Sophie Cave

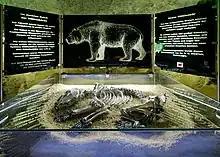

Numerous bones of Pleistocene animals were found in the cave complex, with remains of the cave bear being the largest part. The bears used the Sophie cave during the winter rest to give birth to their young. Occasionally, animals died of old age or diseases. Over a long period of time, a large accumulation of bones accumulated.